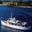
Label: ship